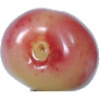
Label: Cherry Rainier 1